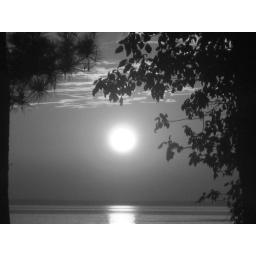
Sundown in black and white